Youm-e-Takbir

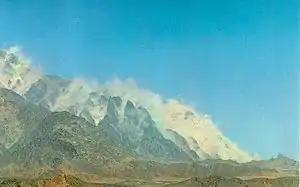
Chagai-I atomic test

Youm-e-Takbir (lit. "The day of greatness") is celebrated as a national day in Pakistan on 28 May in commemoration of Chagai-I and Chagai-II series of nuclear tests. The nuclear tests made Pakistan the seventh nation to possess nuclear weapons and the first in the Muslim world.